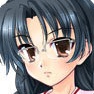
Portrait style: Anime Portrait